Silver City Kid

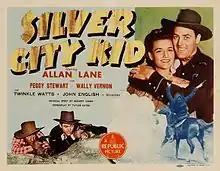
Lobby card

Silver City Kid is a 1944 American Western film directed by John English and written by Taylor Caven. Starring Allan Lane, Peggy Stewart, Wally Vernon, Twinkle Watts, Harry Woods and Frank Jaquet, it was released on July 20, 1944, by Republic Pictures.